Answer in natural language. How many DogBeds are visible in the scene? Choose between the following options: 1, 3, 2, 0 or 4
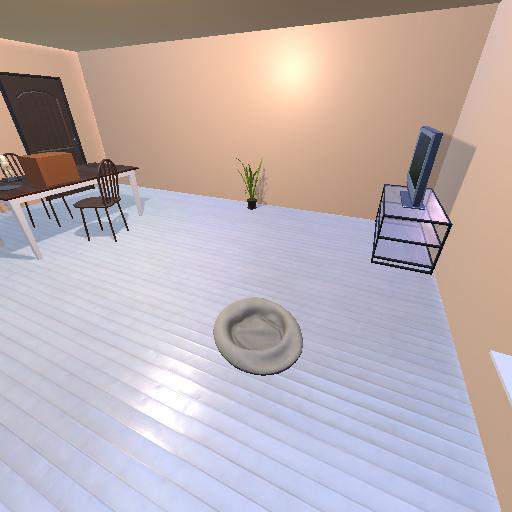
<answer>1</answer>